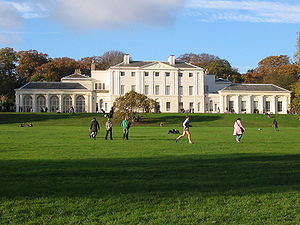
Hampstead Heath
Kenwood House i Hampstead Heath.
Hampstead Heath er en park nord i London i England. Den har et areal på 3,2 km² og indeholder 25 små damme, samt et gammelt skovlandskab, sump, hække og græsmarker. Dele af parken har status som værneområde med speciel videnskabelig betydning.